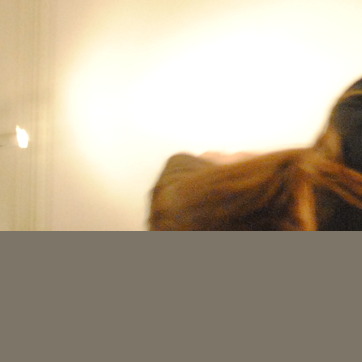
Material: hair